Transnistria Governorate

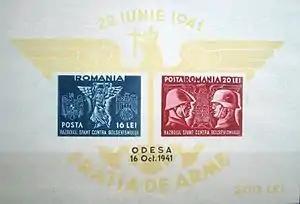
1941 Romanian stamp commemorating the Fall of Odessa and the "Crusade against Bolshevism".

Following the Soviet occupation of Bessarabia and Northern Bukovina, a strong concentration of Soviet troops became present on the border with Romania. Nazi Germany wanted Romania as an ally in the war against the Soviet Union for fear that the Soviets were a threat to the Romanian oilfields. Romania in turn aligned their foreign policy with Germany for an assurance against the Soviet Union. With regards to Operation Barbarossa, Antonescu accepted Hitler's ideas that the conflict was a "race war" between the Aryans, represented by the Nordic Germans and Latin Romanians on the Axis side vs. the Slavs and Asians, commanded by the Jews on the Soviet side. Romania in turn committed two armies for the invasion of the Soviet Union, totaling over 300,000 troops between them. For their commitment, Romania was promised Bessarabia, Northern Bukovina and the area between Dniester and Southern Bug. On 19 August 1941, Germany and Romania signed an agreement placing Transnistria under the authority of the latter. Altogether, the area amounted to 39,733 square km.